Roar (song)

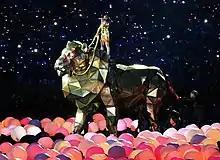
Perry performing "Roar" during the Super Bowl XLIX halftime show

The song reached number four on the Italian Singles Chart, where it was eventually certified platinum by the Federation of the Italian Music Industry, for sales of over 15,000 digital copies. In Spain, the single peaked at number five on the sales chart, according to PROMUSICAE. In Austria, it became a number-one on the Ö3 Austria Top 40, while in Germany and Switzerland, it reached numbers two and three, respectively. In the Belgian Ultratop 50, "Roar" peaked at number five in Flanders and number seven in Wallonia. In France the song peaked at number five and stayed 53 weeks, becoming Perry's fourth top-five hit after "I Kissed A Girl", "If We Ever Meet Again" and "California Gurls" and the fourth best-selling song of the year 2013 with 105,000 units. In Norway, it stayed 24 weeks and peaked at number four, becoming Perry's fifth top five in the country. "Roar" found placings among the top-ten of the airplay charts in Czech Republic, Hungary, and Slovakia. Within the unofficial digital charts of Greece, Luxembourg and Portugal, compiled outside of the respective countries by "Billboard", "Roar" peaked at number two in both the Greece and Luxembourg charts and at number eight in the Portuguese chart.